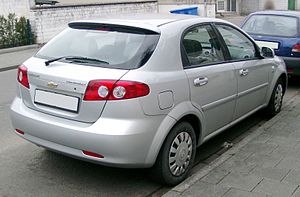
Chevrolet Lacetti
Lacetti bagfra
Chevrolet Lacetti var en lille mellemklassebil fra den sydkoreanske bilfabrikant GM Daewoo.